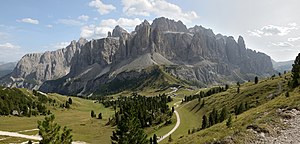
Gardenapasset
Gardenapasset er et bjergpas i de italienske alper, der forbinder Selva di Val Gardena til Colfosco.